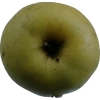
Label: Apple 13